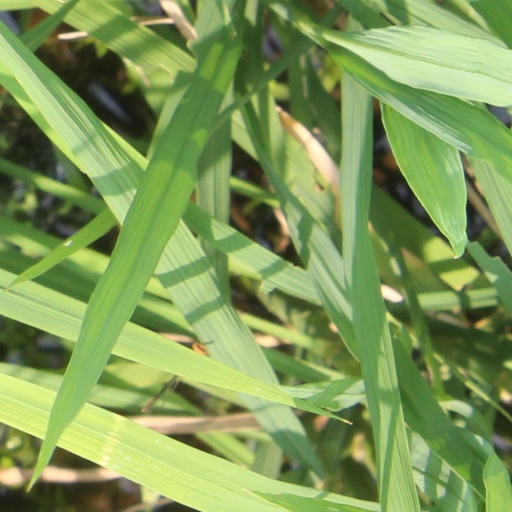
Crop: rice